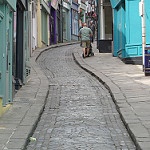
Label: street